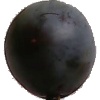
Label: Plum 3